Open-air preaching

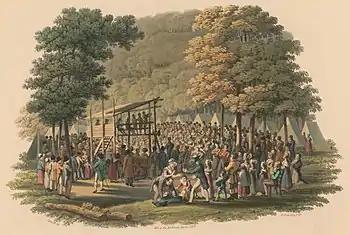
Methodist preachers were known for promulgating the doctrines of the new birth and entire sanctification to the public at events such as tent revivals and camp meetings, which they believe is the reason that God raised them up into existence.

Early Methodist preachers John Wesley and George Whitefield preached in the open air, which allowed them to attract crowds larger than most buildings could accommodate. On one occasion when Wesley was forbidden to preach inside the church in his hometown, Epworth, he used his father's tombstone in the churchyard as a pulpit.